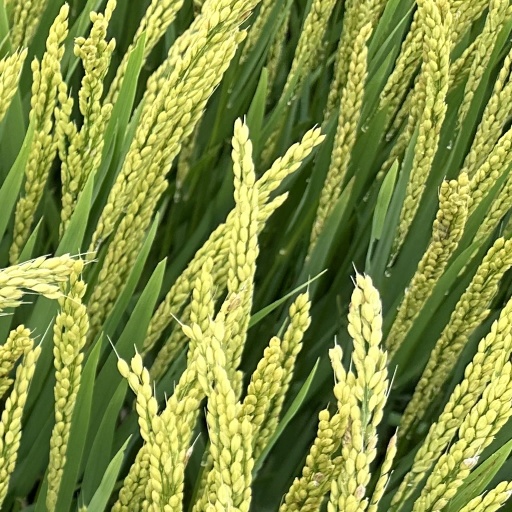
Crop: rice